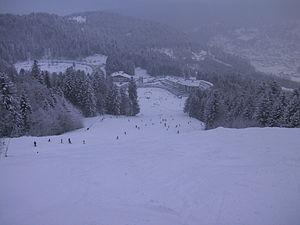
Les Vosges [voːʒ] sont un massif de moyennes montagnes du Nord-Est de la France qui sépare le plateau lorrain de la plaine d'Alsace. D'origine varisque et majoritairement constituées de grès et de granite, elles atteignent des altitudes modestes culminant à 1 423 mètres au Grand Ballon.